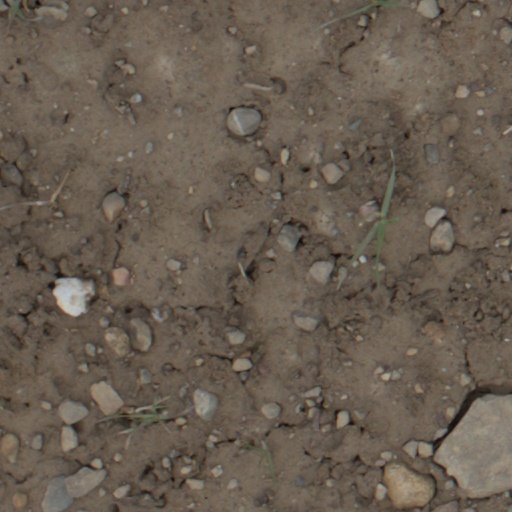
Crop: wheat